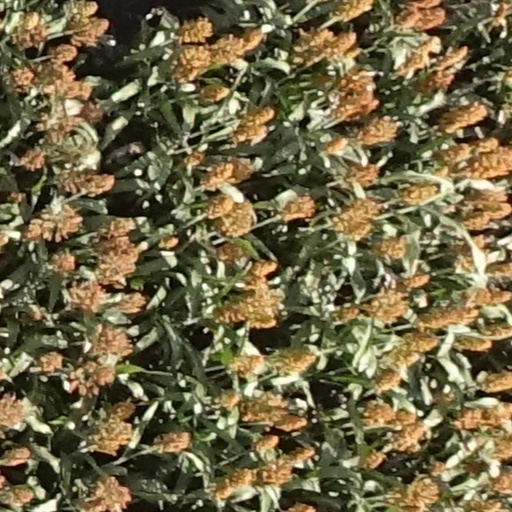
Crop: sorghum